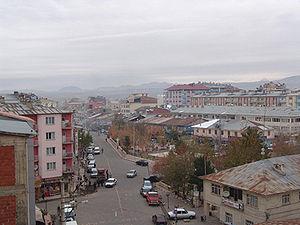
Karakoçan est une ville de la province d'Elâzığ. Au recensement de 2008, la ville comptait 30 338 habitants, dont 16 851 vivant dans les campagnes et 13 487 au centre ville. La ville est composée principalement de musulmans et dans une moindre mesure d'alévis cohabitant en harmonie.